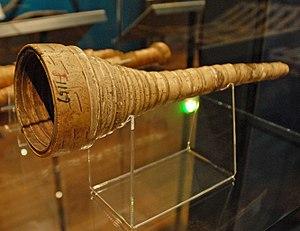
Corne de berger en écorce de bouleau. Le Musée national de Finlande présente l'histoire de ce pays depuis la Préhistoire jusqu'à nos jours. Il comprend une importante partie ethnographique intitulée: ""Un territoire et son peuple"". Plusieurs salles exposent les croyances et modes d'habitat, les modes de vie traditionnels, les savoir-faire, le peuple Sami, l'évolution des costumes, les objets de l'artisanat traditionnel, les meubles."